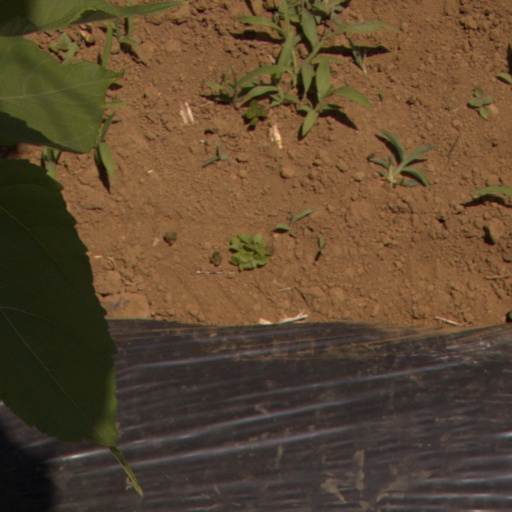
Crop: Jerusalem artichoke